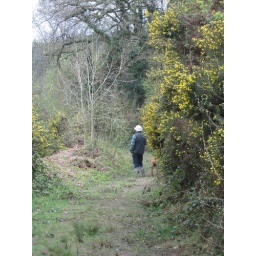
We wandered through thick forest where all beneath was mossy green